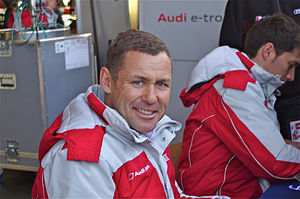
Tom Kristensen (racerkører)
Tom Kristensen på Silverstone i 2013
Tom Kristensen er en dansk racerkører. Tom Kristensen har gennemført tretten udgaver af 24-timers racerløbet i Le Mans og vundet løbet ni gange, hvilket er rekord. Nærmeste forfølger er belgiske Jacky Ickx, som tidligere har vundet løbet seks gange. Han blev i 2002 årets sports navn i Danmark ved Dansk Idræts-Forbunds officielle kåring. Den 4. januar 2014 uddeltes BTs Guld 2013 til Tom Kristensen. Den 19. november 2014 meddelte Tom Kristensen ved et pressemøde, at han indstillede karrieren som professionel racerkører. Han fortsætter som ambassadør for Audi racing.